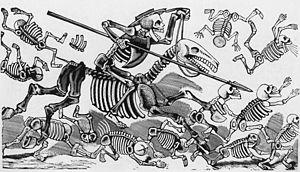
L’anarchisme a depuis longtemps des liens avec les arts créatifs, en particulier la peinture, la musique et la littérature.